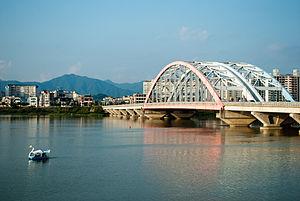
Chuncheon est une ville de Corée du Sud qui est la capitale de la province du Gangwon.
Cette liste de ponts de la Corée du Sud a pour vocation de présenter une liste de ponts remarquables de la Corée du Sud, tant par leurs caractéristiques dimensionnelles, que par leur intérêt architectural ou historique.